Prince Kirill Romanovsky-Iskander

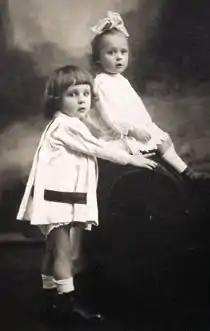
Prince Kirill and his sister Princess Natalia, in Tashkent province, Soviet Union (now Uzbekistan) in 1919

He was the son of Prince Romanovsky-Iskander (15 November 1887 N.S. – 26 January 1957), né , and his first wife, Olga Iosifovna Rogowska. He was a grandson of Grand Duke Nicholas Constantinovich, the disgraced grandson of Tsar Nicholas I; thus, Kirill was a patrilineal great-great-grandson of Nicholas I.